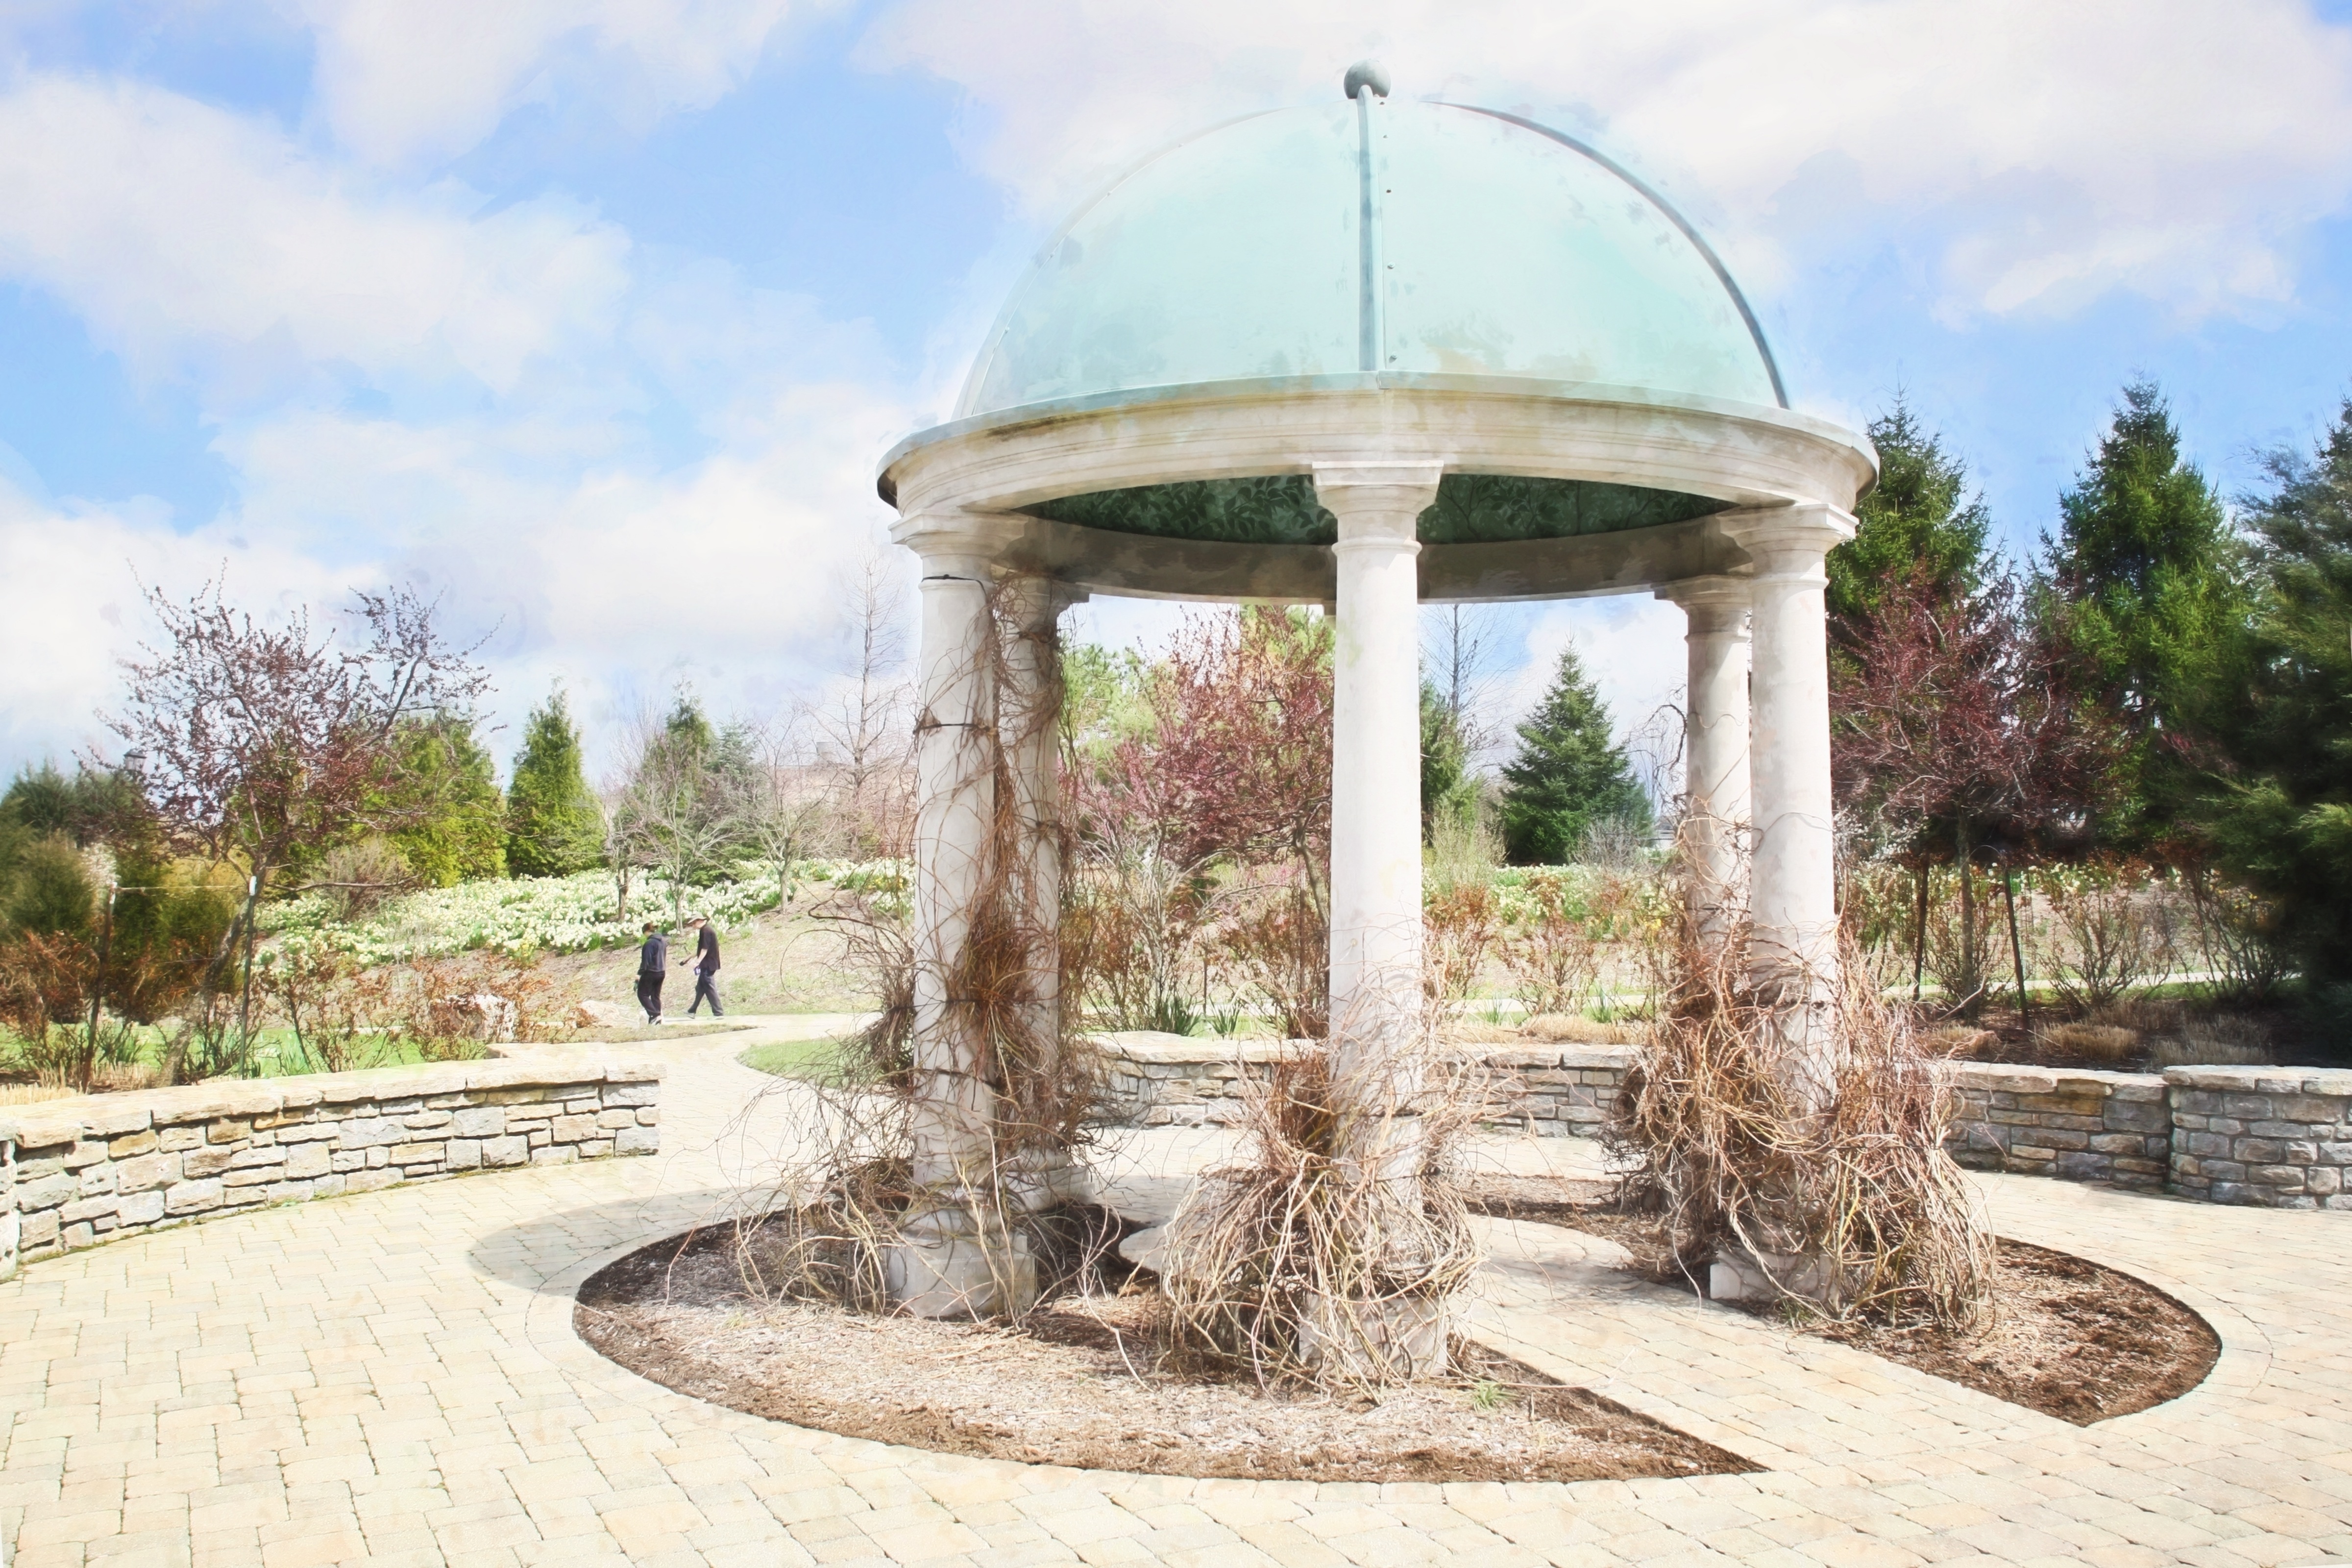
architecture, arch, spring, peaceful, natural, gazebo, outdoors, pavilion, estate, arbor, water feature, outdoor structure